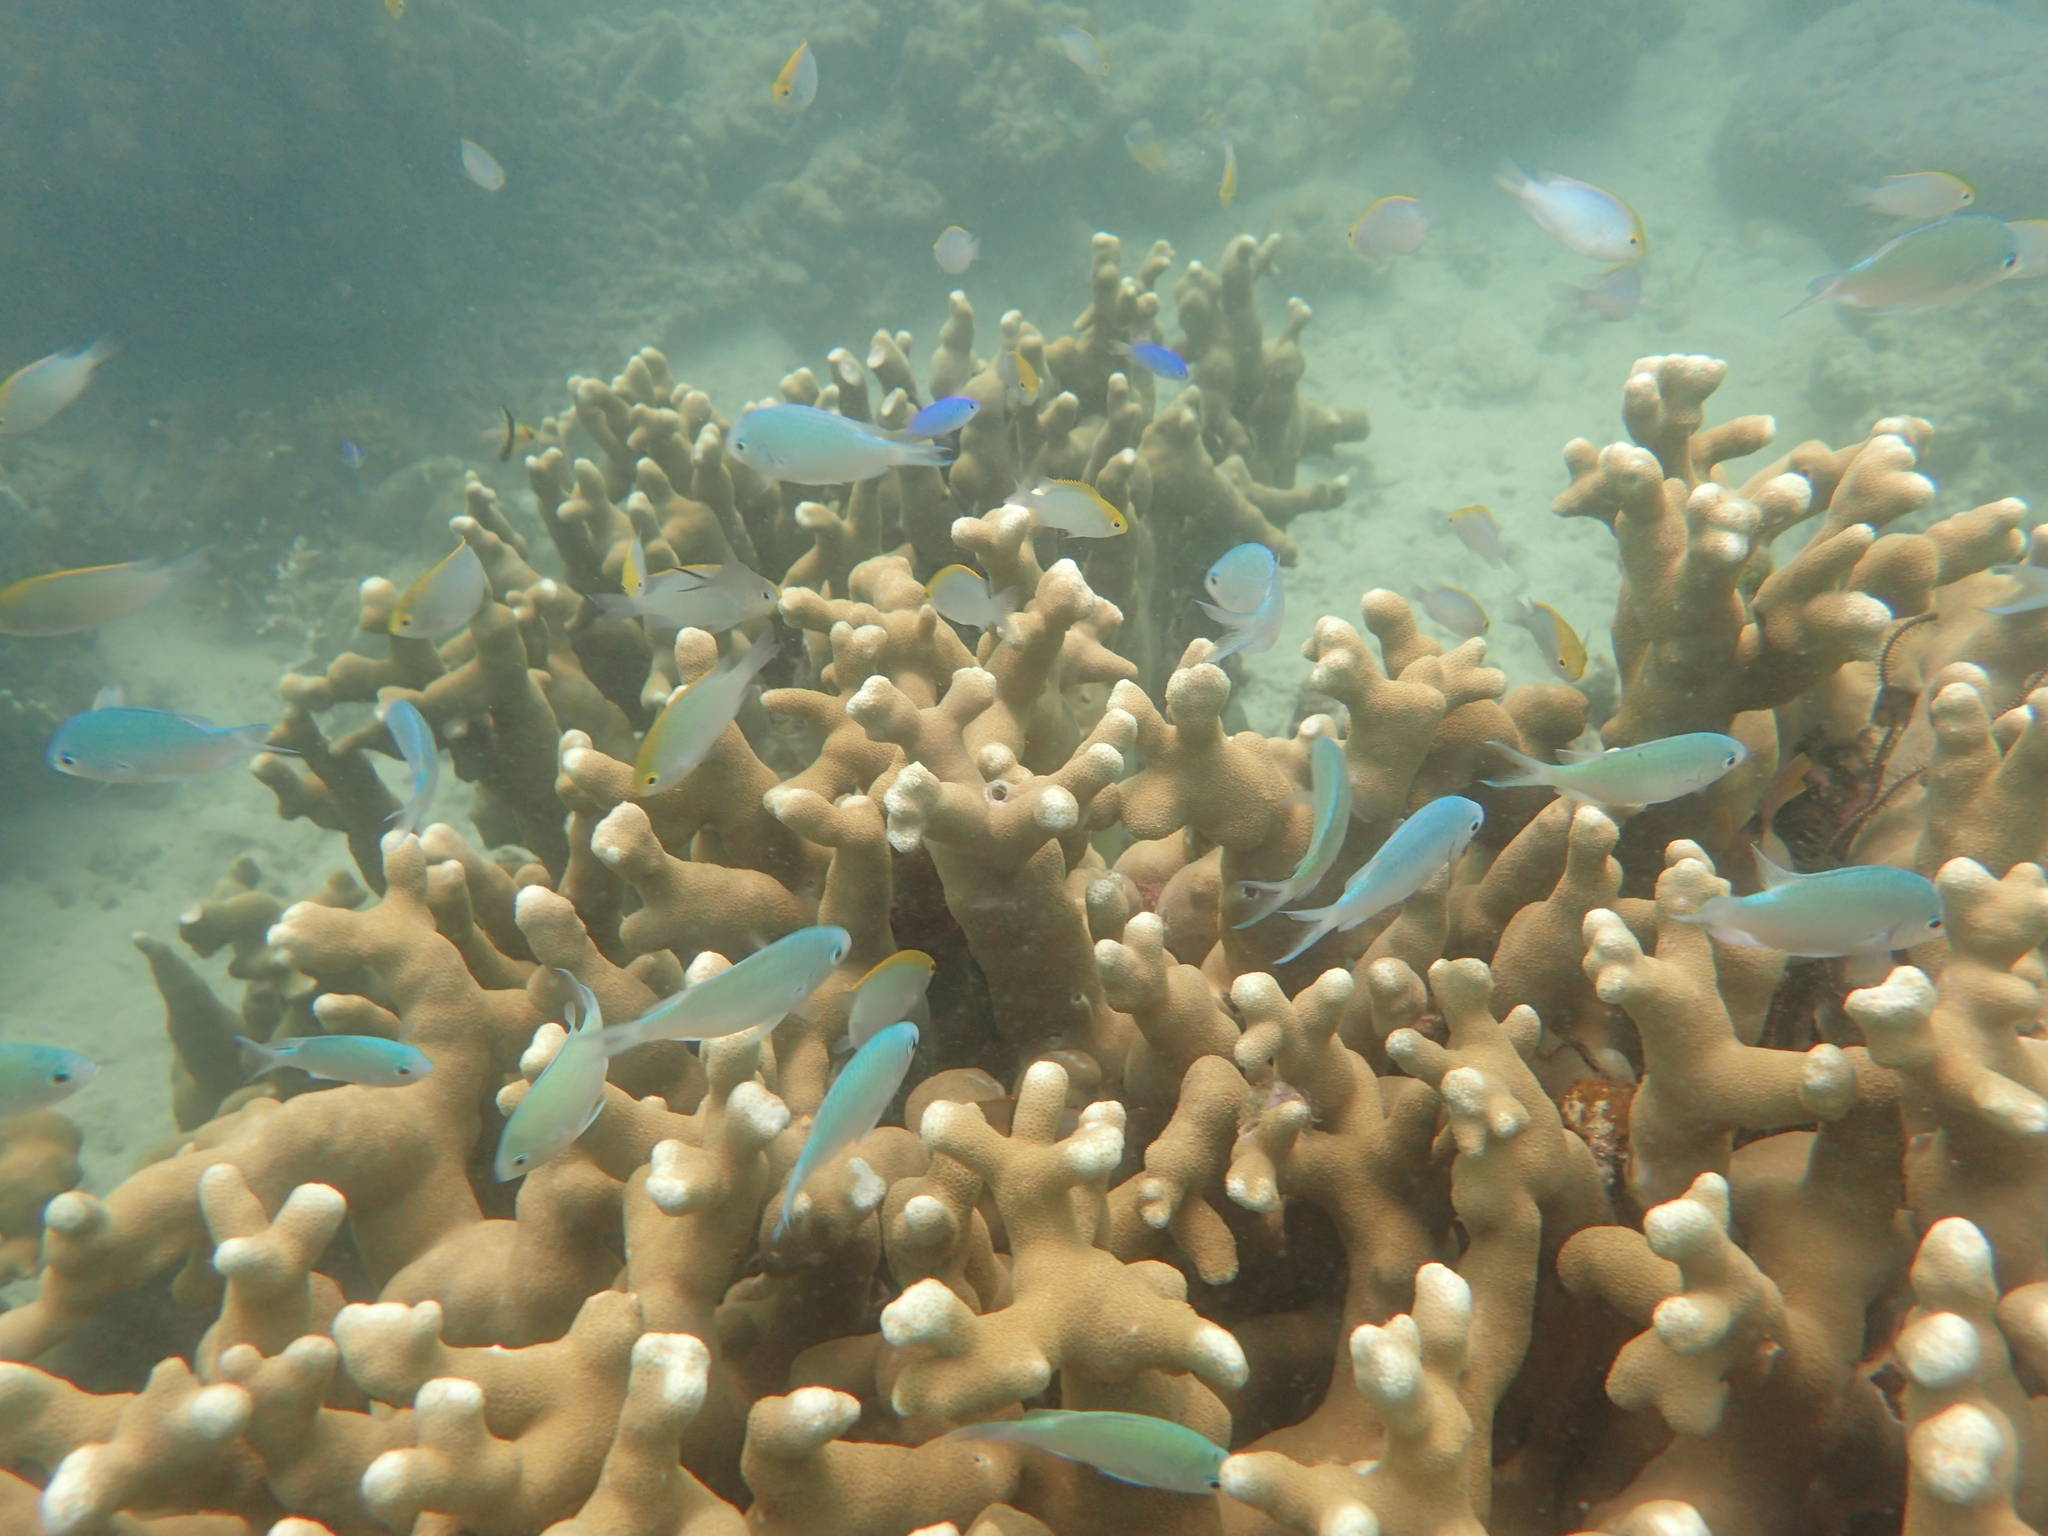
Chromis viridis (Blue-green Chromis)